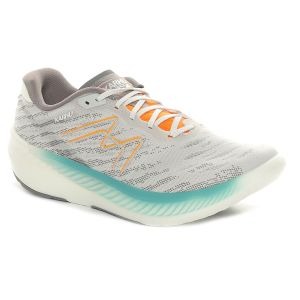
Karhu Scarpa da Running Uomo  Fusion 4.0 Grigio Azzurro   Sconto 12%
Prezzo: 145,00 €